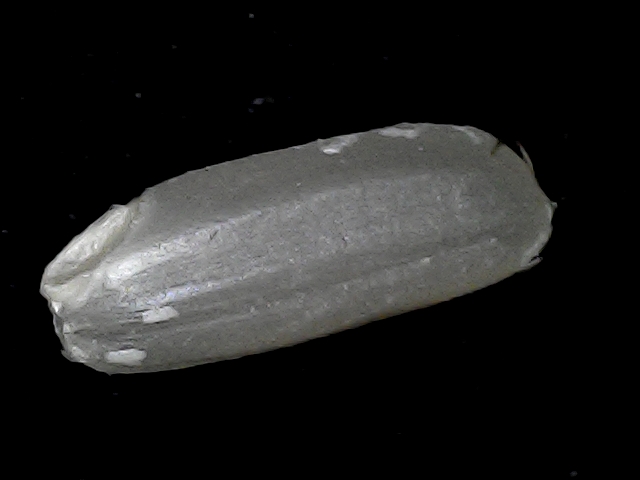
Rice variety: BD79